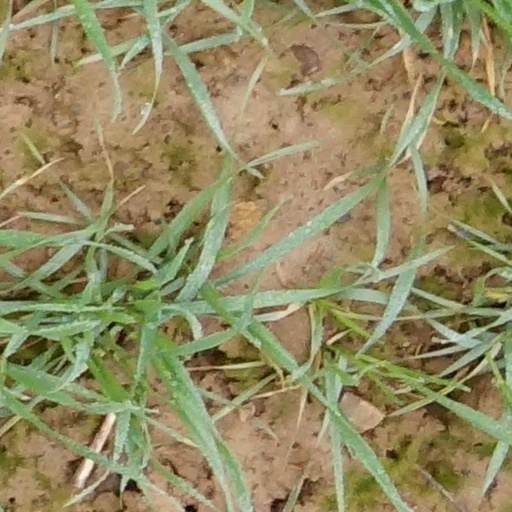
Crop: wheat